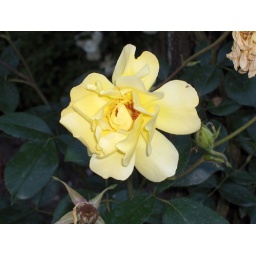
A yellow rose in the Rose Garden